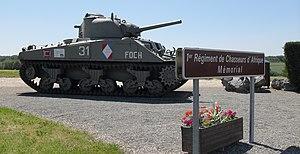
Mémorial du 1er régiment de chasseurs_d'Afrique à Chavannes-les-Grands
Le 1ᵉʳ régiment de chasseurs d'Afrique est un régiment de cavalerie de l'armée française actuellement basé au camp de Canjuers où il contribue à la formation de l'arme blindée cavalerie.
René Marie Henri Guyot d’Asnières de Salins dit René de Salins est un officier cavalier puis parachutiste français du XXᵉ siècle engagé lors de la campagne de France et la guerre d'Indochine. Saint cyrien, il s’est notamment illustré lors de la Bataille de Điện Biên Phủ en tant que commandant de la 1ʳᵉ Compagnie du 8ᵉ Bataillon Parachutiste de Choc à la tête du point d’appui Dominique 4 qu'il a su préserver avec intelligence et ténacité jusqu'à l'issue des combats, ultime rempart du poste de commandement du camp retranché.